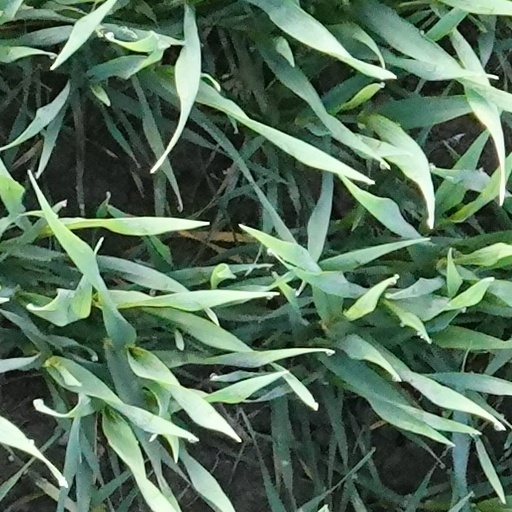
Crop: wheat